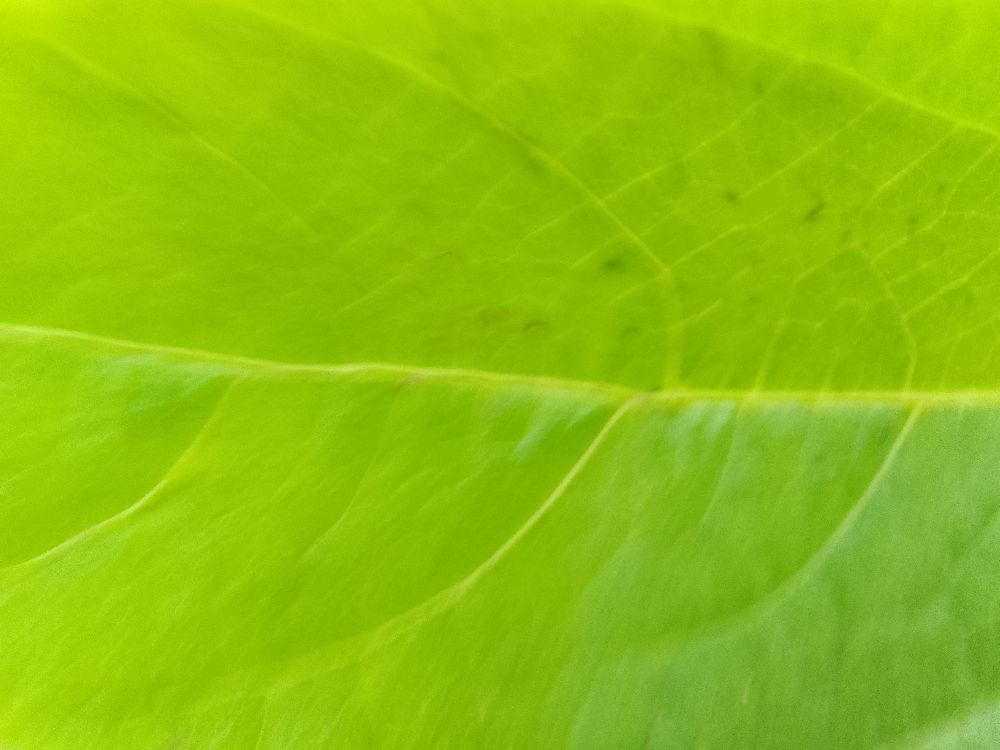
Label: healthy